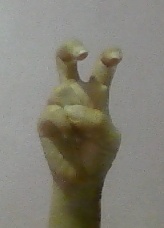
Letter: toot